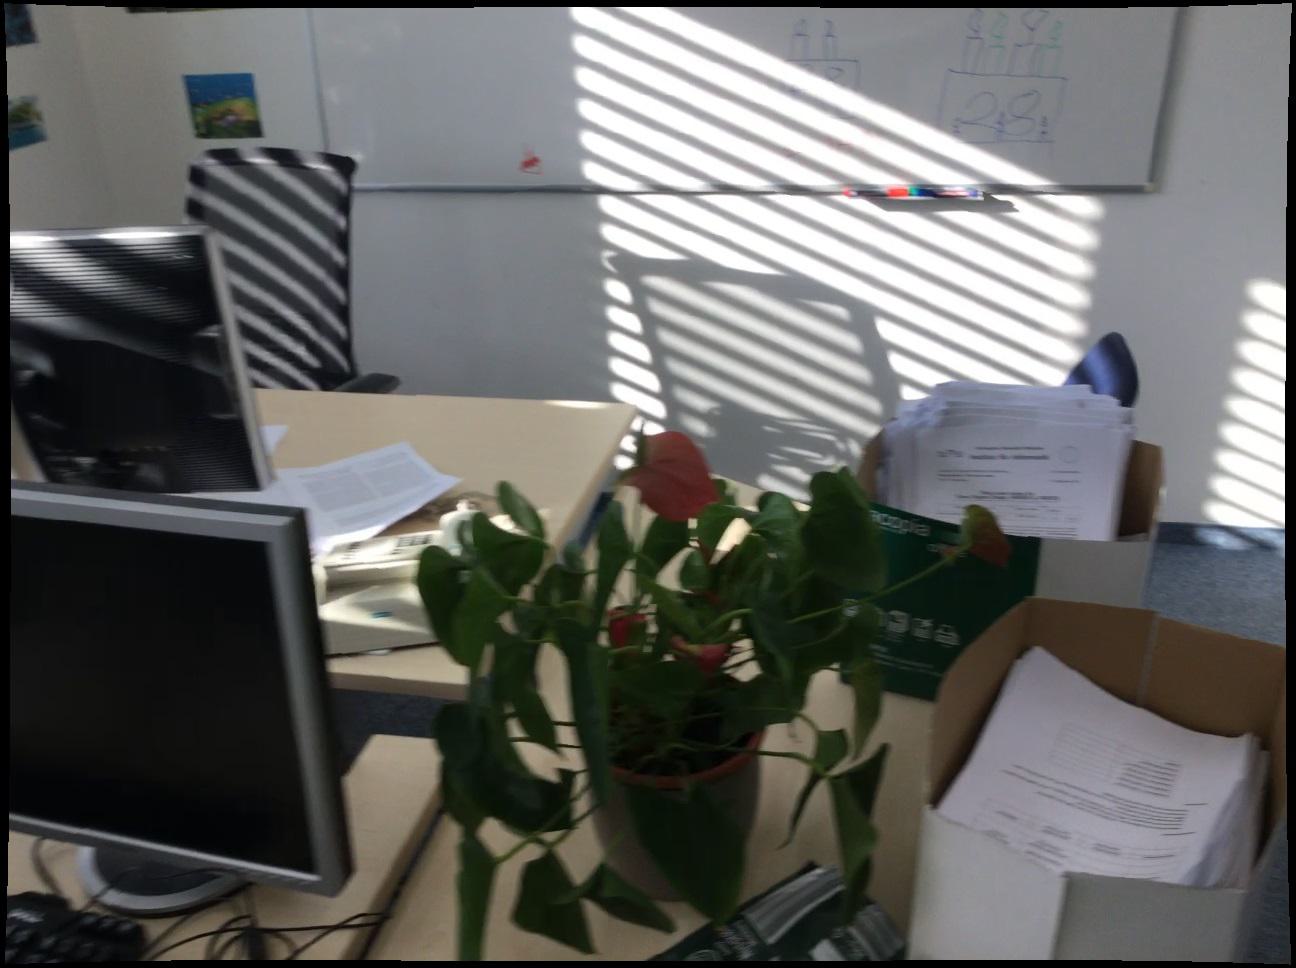
Question: In the image, there is the blackboard. Pinpoint several points within the vacant space situated in front of the blackboard from the object's perspective. Your final answer should be formatted as a list of tuples, i.e. [(x1, y1), ...], where each tuple contains the x and y coordinates of a point satisfying the conditions above. The coordinates should be between 0 and 1, indicating the normalized pixel locations of the points.
Answer: [(0.188, 0.229), (0.554, 0.229), (0.618, 0.243), (0.814, 0.294), (0.728, 0.292), (0.858, 0.294), (0.948, 0.295), (0.333, 0.229), (0.650, 0.274), (0.652, 0.258), (0.985, 0.278), (0.890, 0.259), (0.160, 0.229), (0.998, 0.229), (0.878, 0.229), (0.418, 0.288), (0.688, 0.292), (0.438, 0.256), (0.966, 0.244), (0.811, 0.276), (0.454, 0.288), (0.924, 0.244), (0.415, 0.242), (0.896, 0.277), (0.536, 0.273), (0.853, 0.276), (0.507, 0.257), (0.611, 0.274), (0.728, 0.229), (0.456, 0.229), (0.133, 0.229), (0.106, 0.229), (0.245, 0.229), (0.844, 0.244), (0.917, 0.229), (0.492, 0.289), (0.428, 0.272), (0.622, 0.229), (0.372, 0.256), (0.464, 0.272), (0.848, 0.259), (0.657, 0.229), (0.958, 0.229), (0.975, 0.260), (0.424, 0.229), (0.688, 0.275), (0.583, 0.243), (0.728, 0.243), (0.588, 0.229), (0.606, 0.291)]